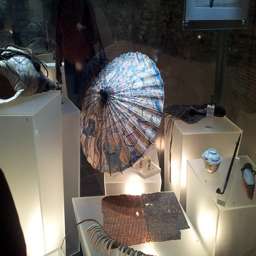
a decorative umbrella and various other items on display
A store display featuring an umbrella, scarves, and other accessories.
An umbrella is displayed along with several other personal items.
A blue and white umbrella on display with other decorative objects.
a big umbrella is in a nicely lit room